Nakajima Ki-27

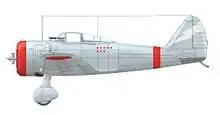
Nakajima Ki-27b of Kenji Shimada, commander of the 1st Chutai of the 11th Sentai, Battle of Khalkhyn Gol June 1939

The Ki-27 was the Imperial Japanese Army Air Force's main fighter until the start of World War II. When placed into combat service over northern China in March 1938, the Ki-27 enjoyed air superiority until the introduction of the faster Soviet-built Polikarpov I-16 fighters by the Chinese.